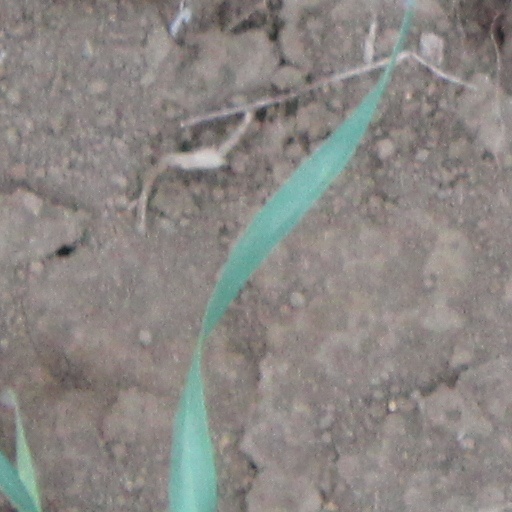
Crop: wheat